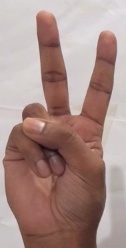
ASL sign: V